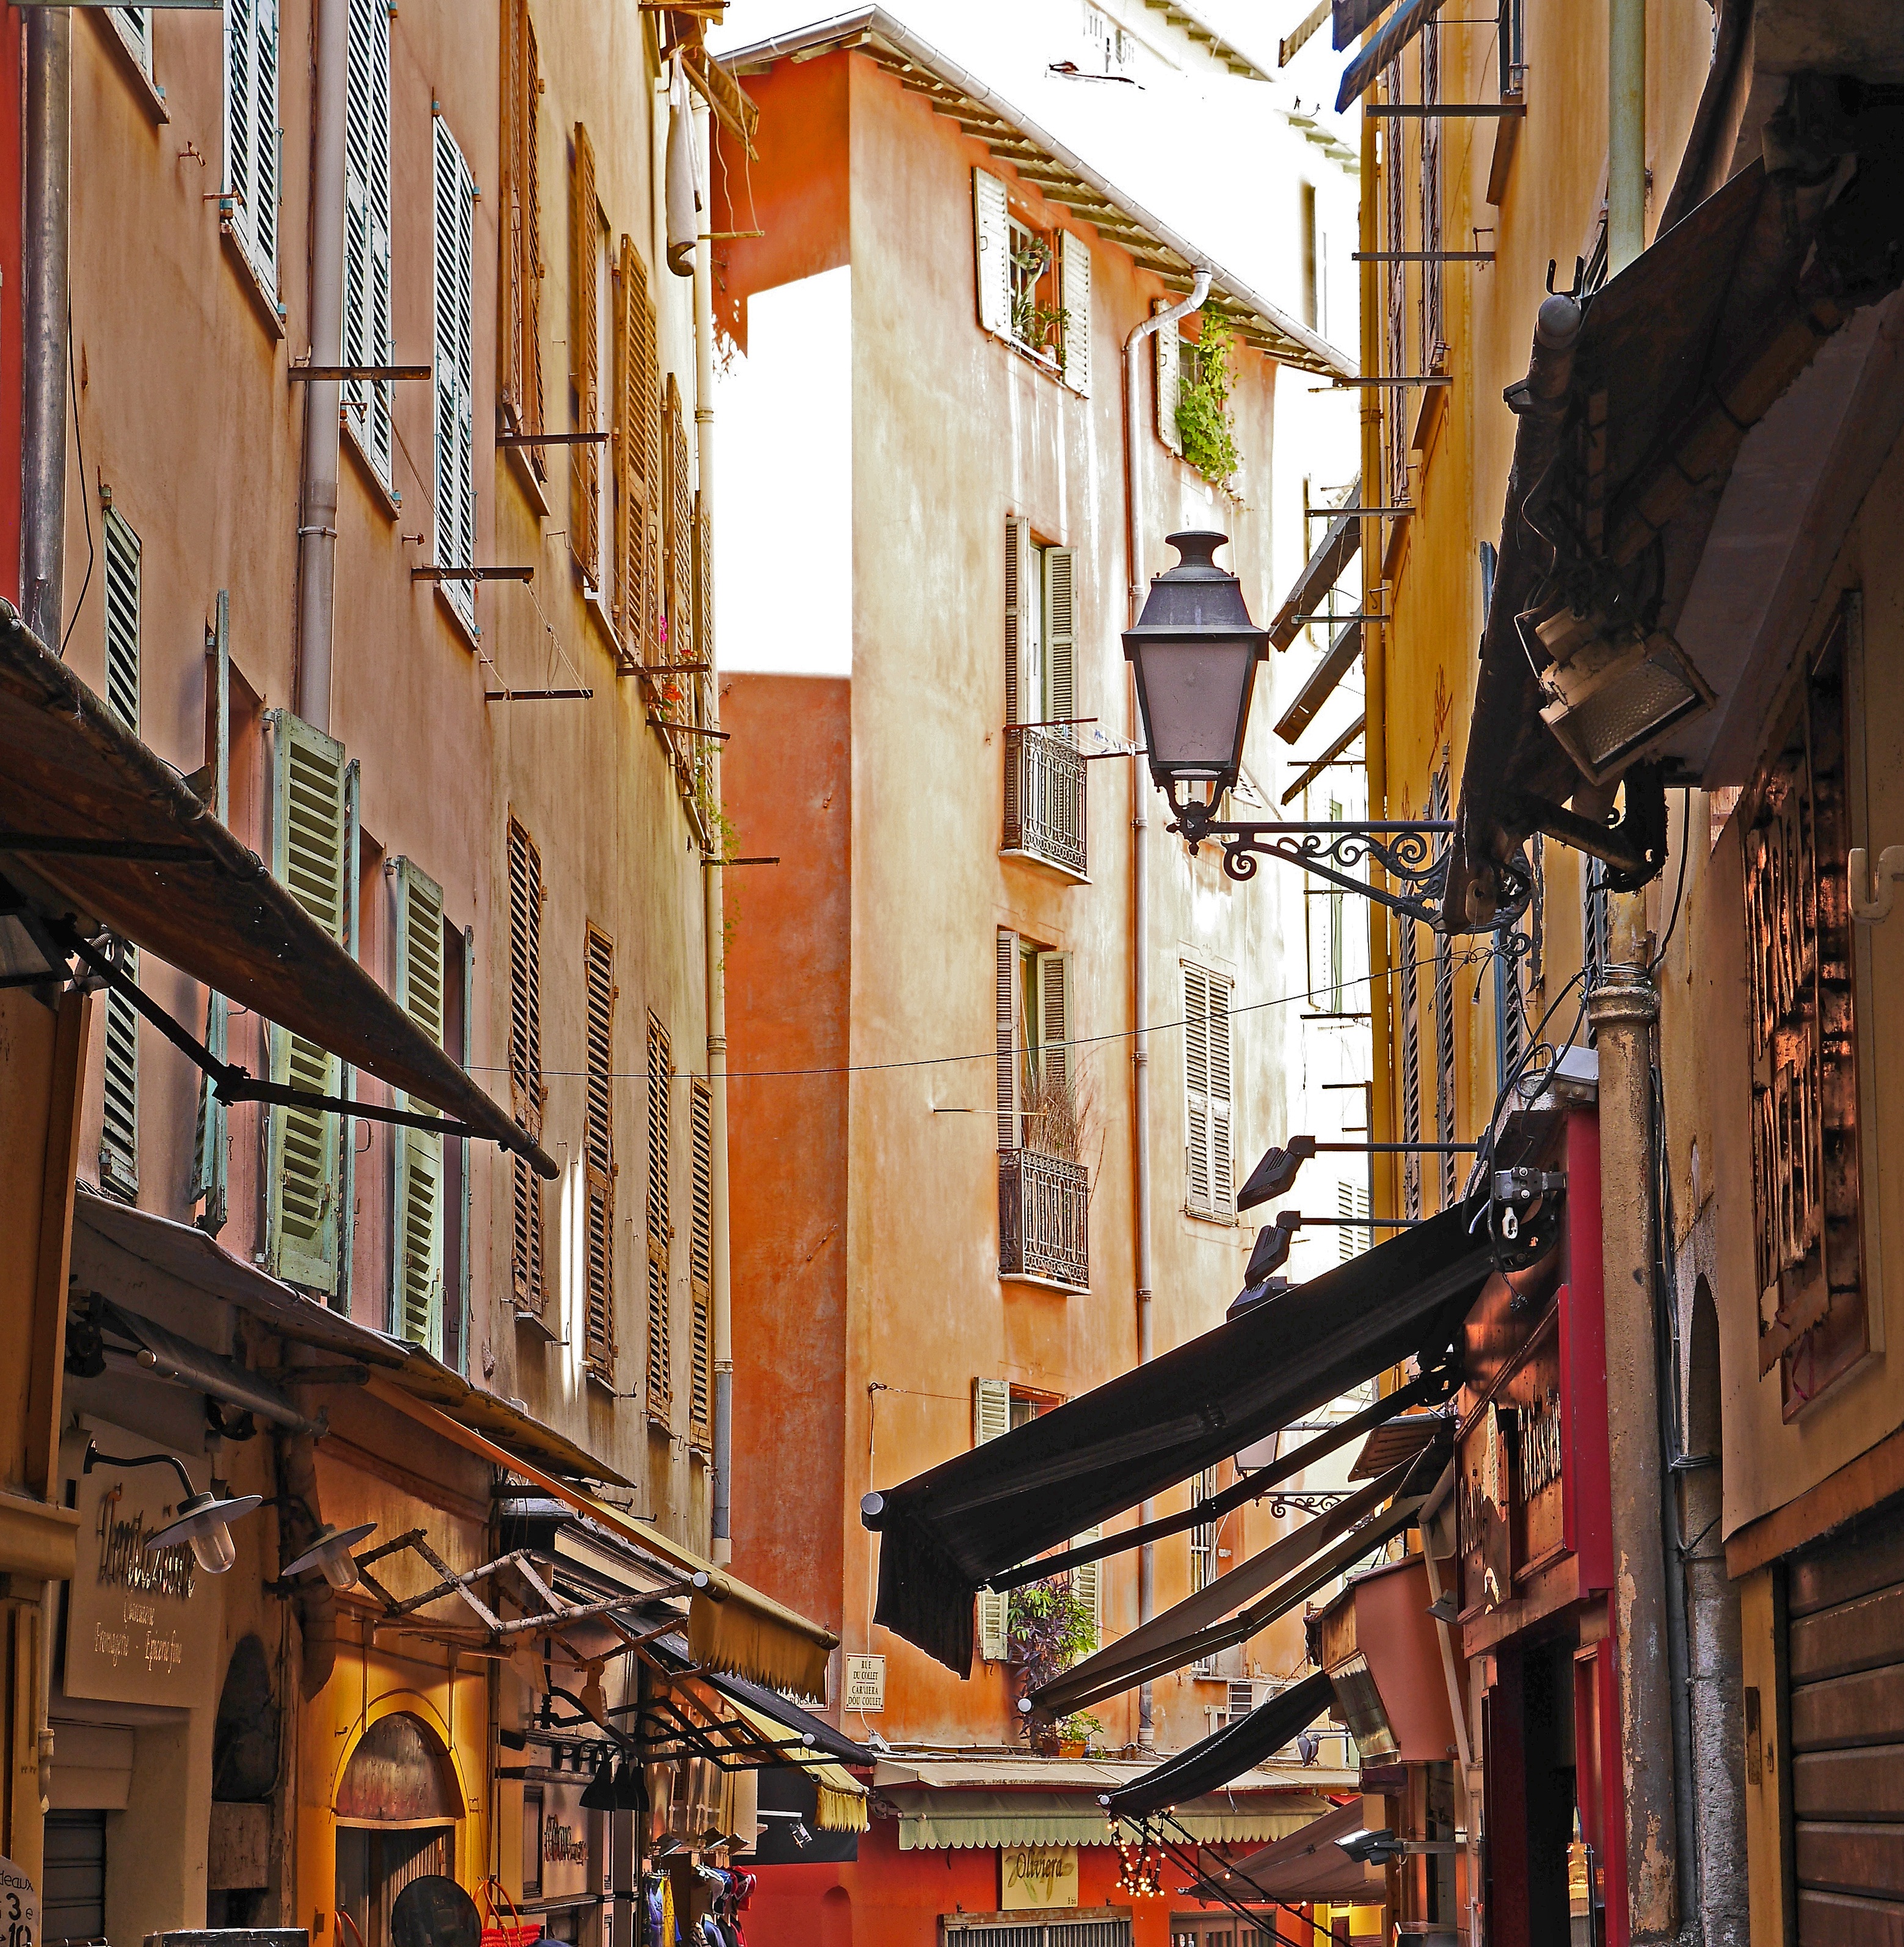
architecture, road, street, town, alley, city, cityscape, lantern, facade, colorful, old building, shutter, old town, shops, infrastructure, homes, awnings, picturesque, nice, historically, old houses, impressions, neighbourhood, facades, panel shops, eng, south of france, c te d azur, mediteran, urban area, human settlement